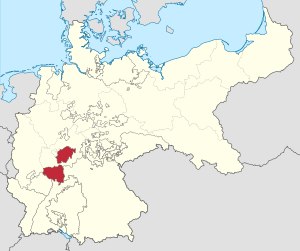
Storhertugdømmet Hessen
Storhertugdømmet i det Tyske Kejserrige.
Storhertugdømmet Hessen og ved Rhinen er et tidligere tysk land, der eksisterede fra 1806 til 1918. Dets territorium lå nord og syd for Frankfurt am Main i den nuværende tyske delstat Hessen og vest for Rhinen omkring Mainz i den nuværende tyske delstat Rheinland-Pfalz. Hovedstaden var Darmstadt.